Buchinaidu Kandriga (film)

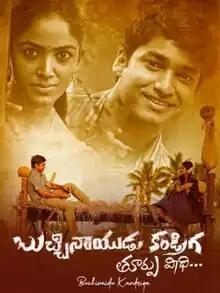
Promotional poster

Buchinaidu Kandriga is a 2020 Indian Telugu-language romantic drama film directed by Krishna Poluru and starring Munna and Drishika Chander with Ravi Varma in a negative role. The film was released on aha on 21 August 2020.